Arthur Lakes

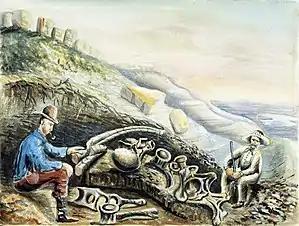
Lakes's sketch of expedition members in Como Bluff

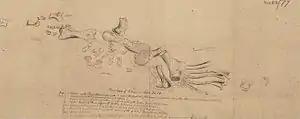
Sketch of bones in skeleton by Arthur Lakes, 1879

Lakes was a part-time professor at what later became the Colorado School of Mines. Having sent a fossilized vertebra specimen from the Morrison Formation in the [Kansas Territory]] to Othniel Charles Marsh in 1877, he was then employed by Marsh to seek other discoveries, in the so-called Bone Wars. He went on to unearth fossilized remains of "Stegosaurus", "Apatosaurus", "Camptosaurus", and "Allosaurus". One of Lakes's students, Peter Dotson, has been credited with finding one of the first - if not the first - fossil of Tyrannosaurus Rex - a tooth - in 1874 while hunting fossils with him on South Table Mountain in Golden Colorado. Lakes sent the tooth to Marsh identifying it as a "saurian tooth". It remained unidentified until around 2000 when it was rediscovered by Kenneth Carpenter of the Denver Museum of Nature and Science while he was looking at Lakes' fossils at the Yale Peabody Museum.